Stewart and Stewart

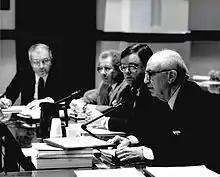
Eugene Stewart testifying before the International Trade Commission in Washington, DC

Attorneys from Stewart and Stewart have given testimony on numerous occasions before the U.S. federal government on many topics including in recent years on trade relations between the United States and China. In 1997, Terence Stewart gave testimony before the House Committee on Ways and Means Subcommittee on Trade regarding China-American relations. In the testimony, Stewart pointed out the importance of China and the United States being trade partners; however, he also disclosed many issues that are believed to cause unfair trade practices.